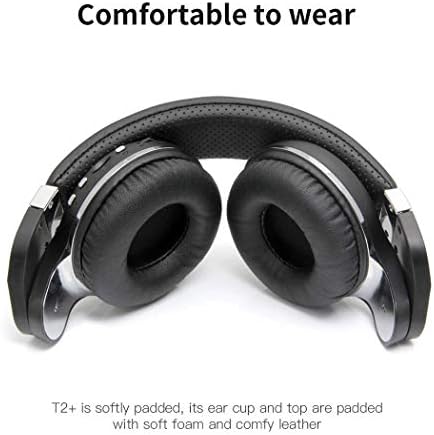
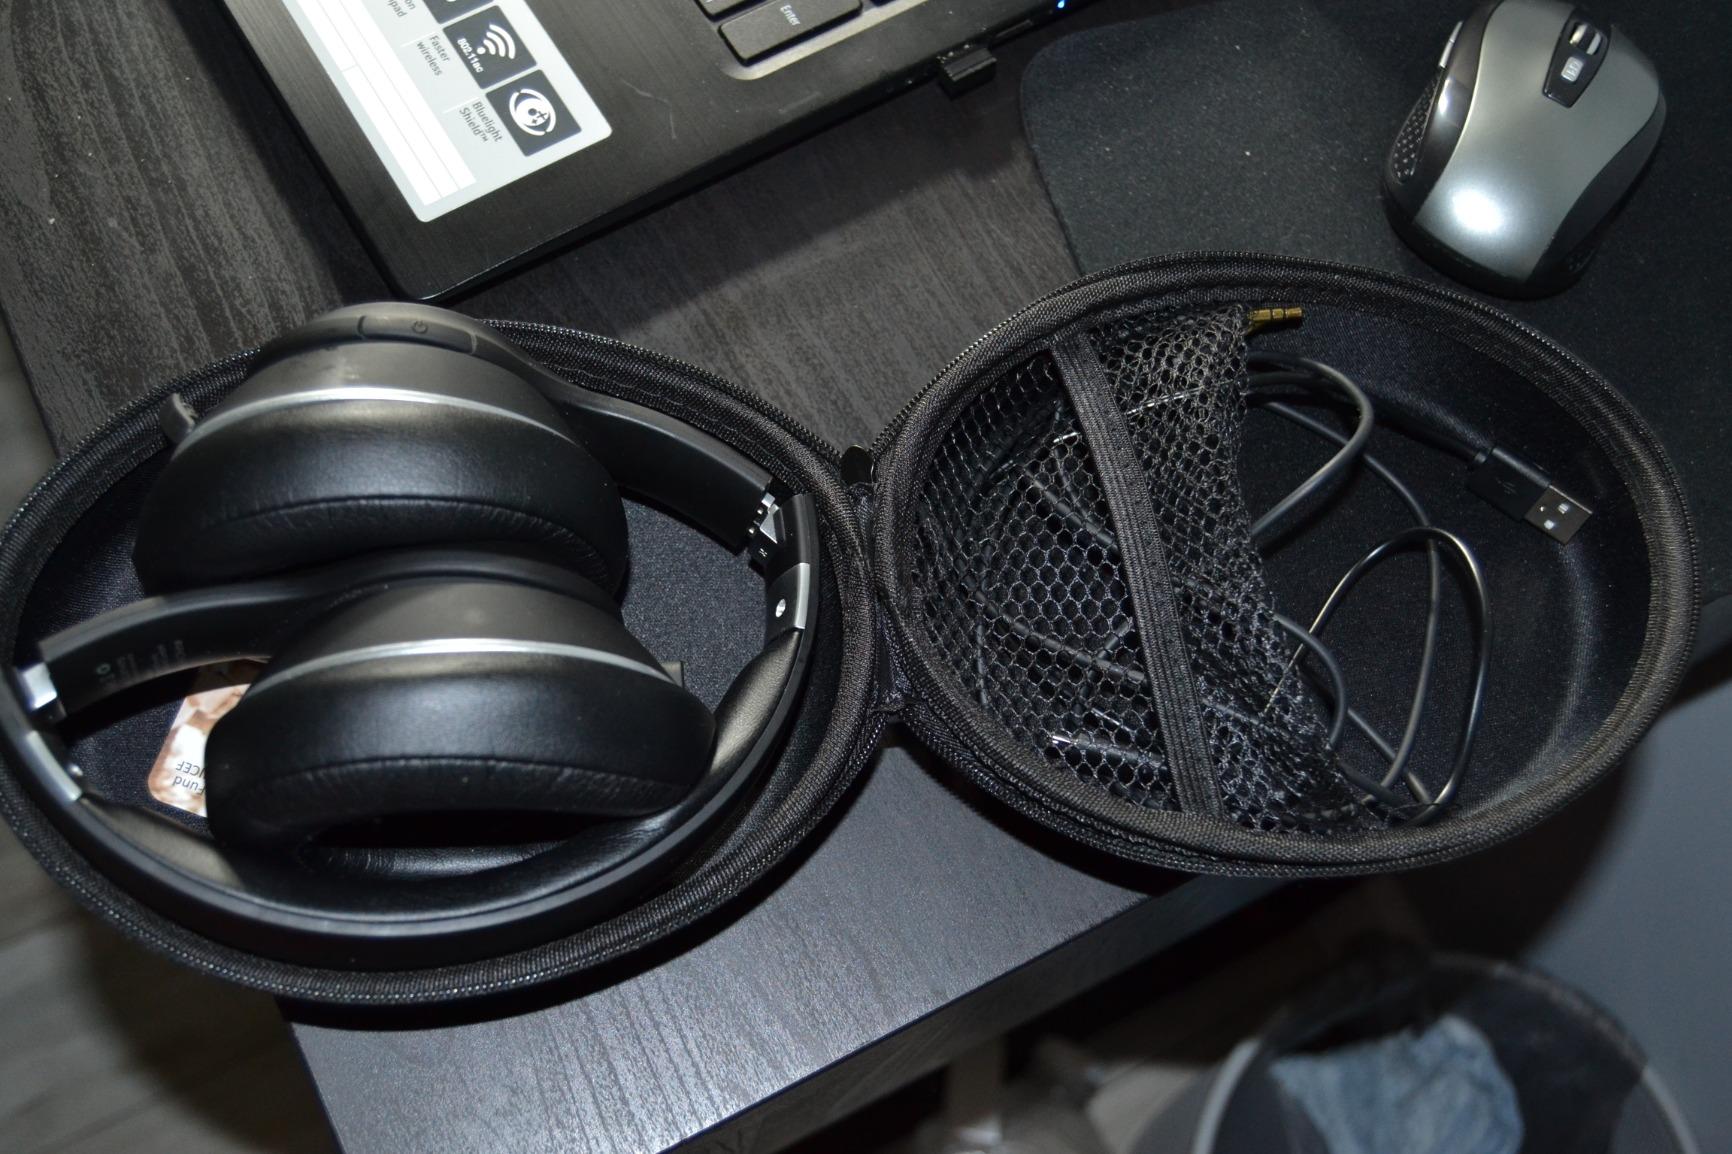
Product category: headphones
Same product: no